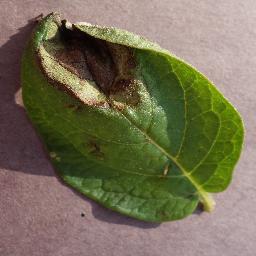
Label: Potato___Late_blight